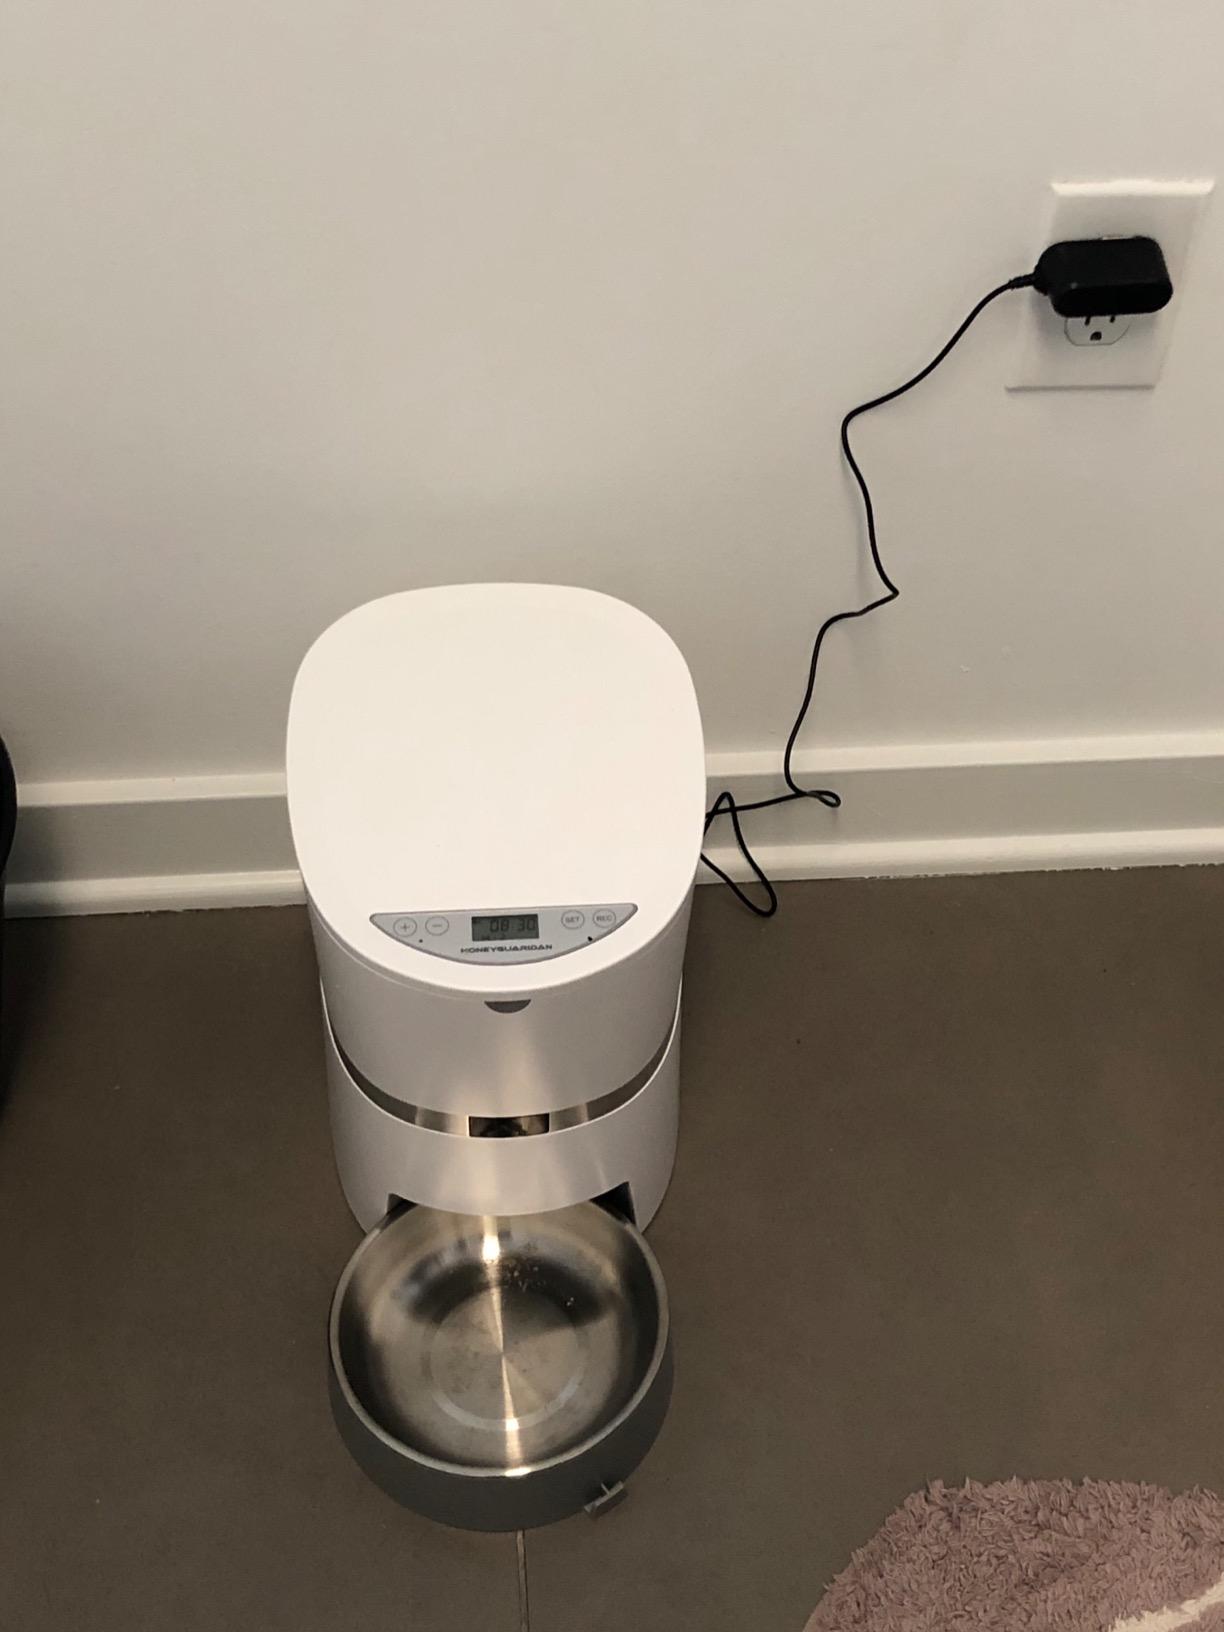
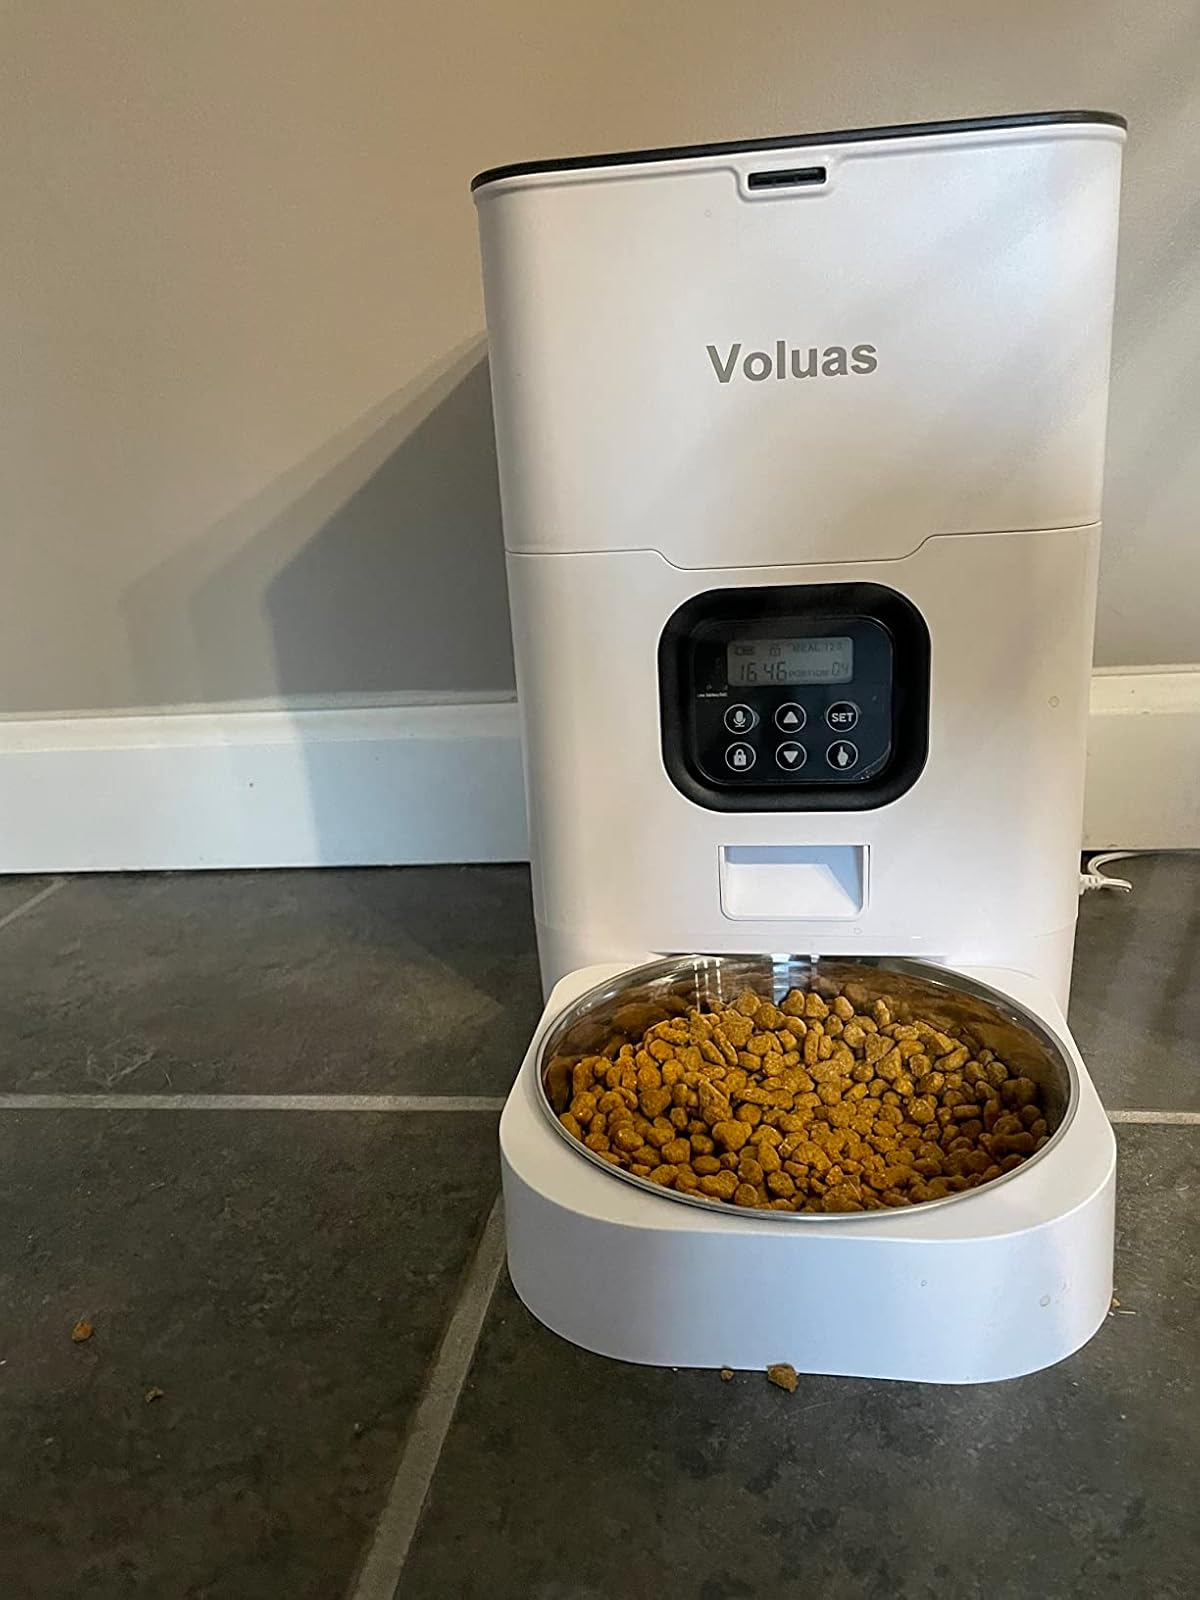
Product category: items_feeder
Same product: no